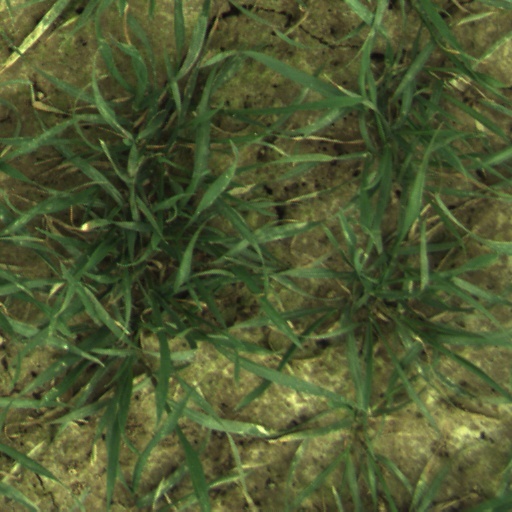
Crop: wheat